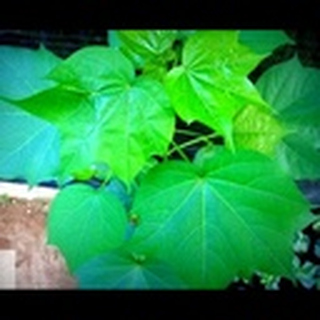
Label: healthy_cotton